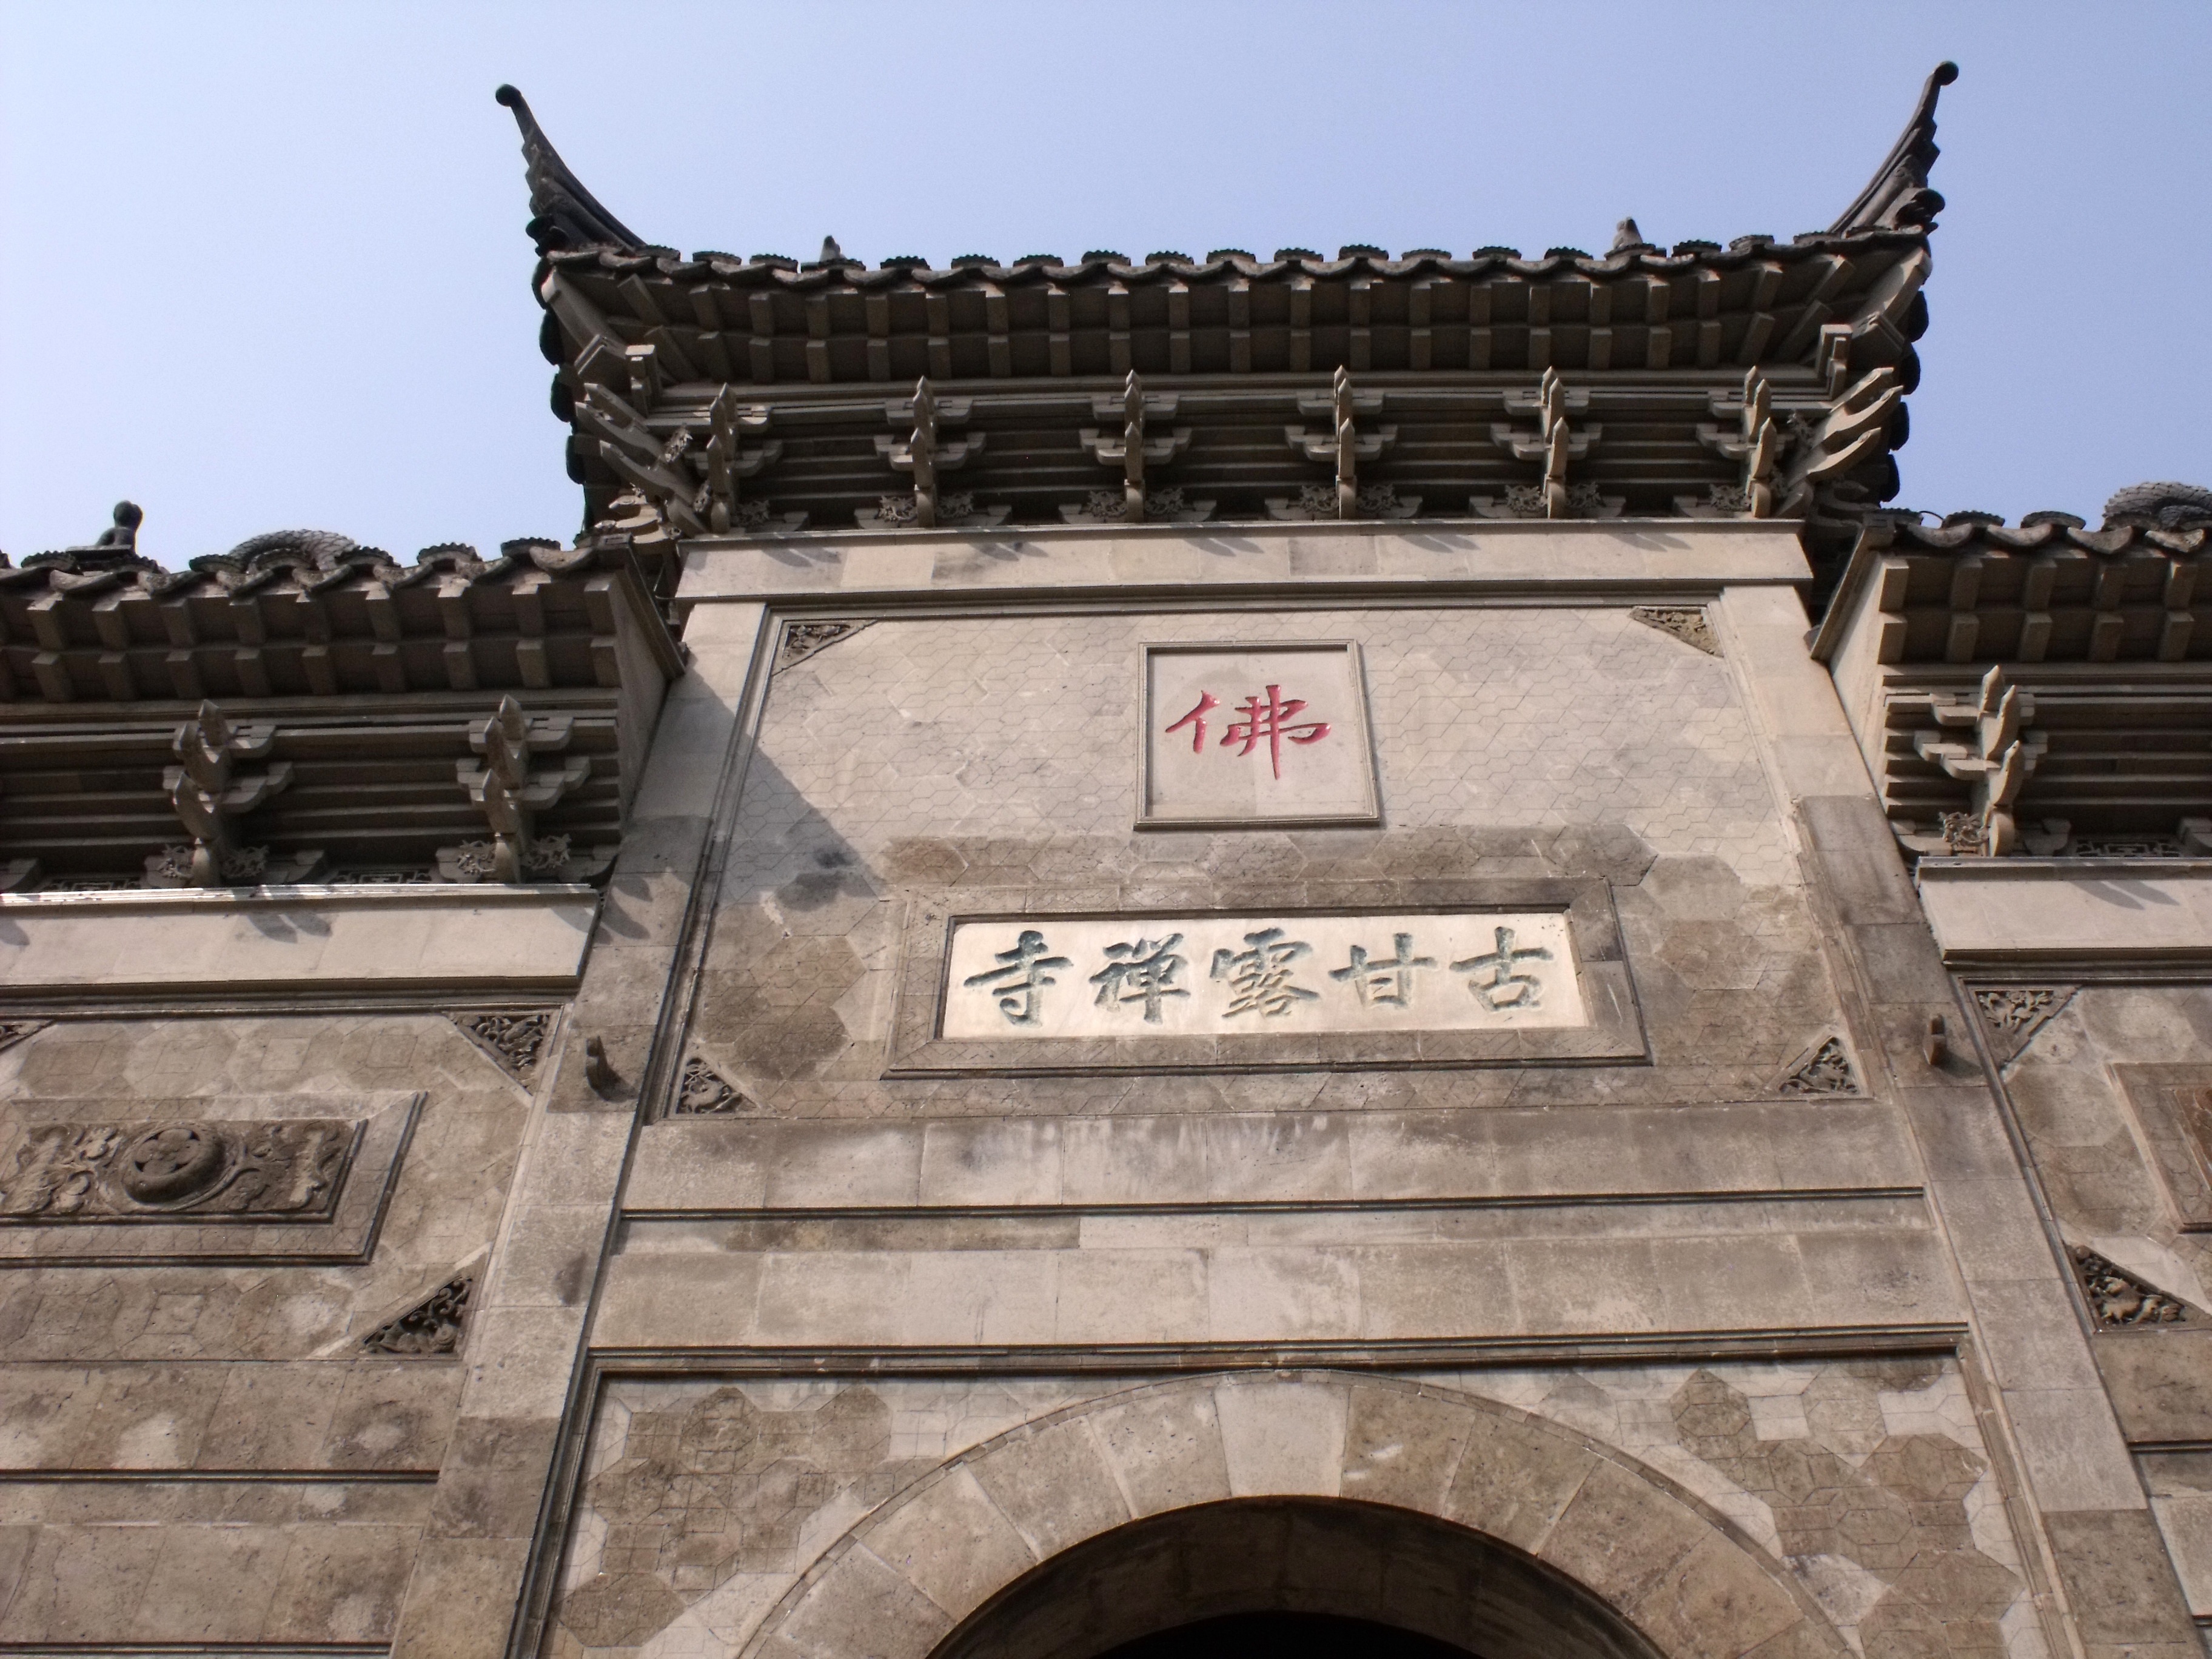
architecture, structure, building, palace, monument, arch, landmark, facade, place of worship, temple, ruins, buddha, historic site, ancient history